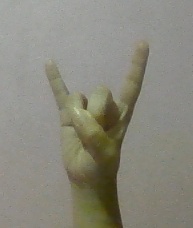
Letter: la